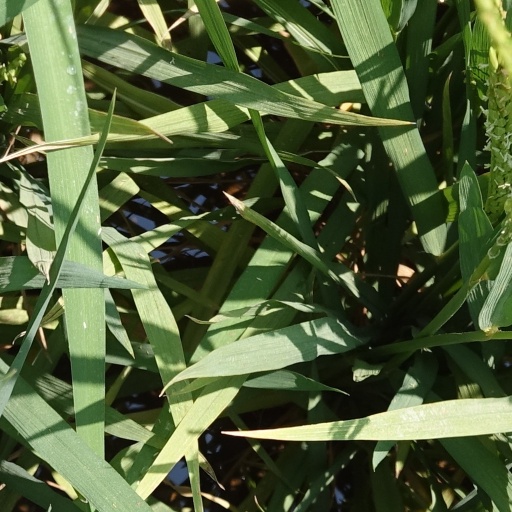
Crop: rice